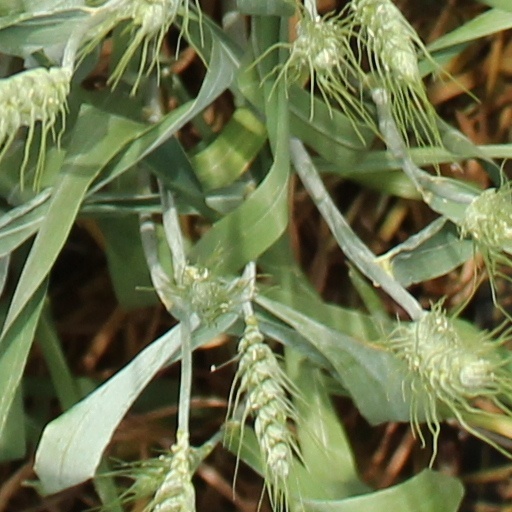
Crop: wheat